12-inch/50-caliber gun (Argentina)

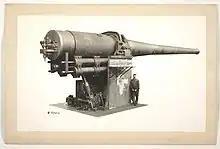
12"/50 Bethlehem steel gun on a coastal mount for Chile

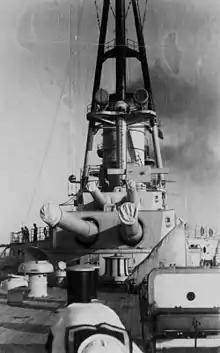
Main deck and guns of "Moreno"

This gun was installed in the Argentine Navy "Rivadavia"-class battleships "Rivadavia" and "Moreno". Six more guns were later contracted by Chile for coastal defence, but they were requisitioned by the US government due to the WWI. Half was converted for railway sliding carriages and half was saved as spares. In 1940 all six gun tubes were bought by Brazil from US military surplus but never used.